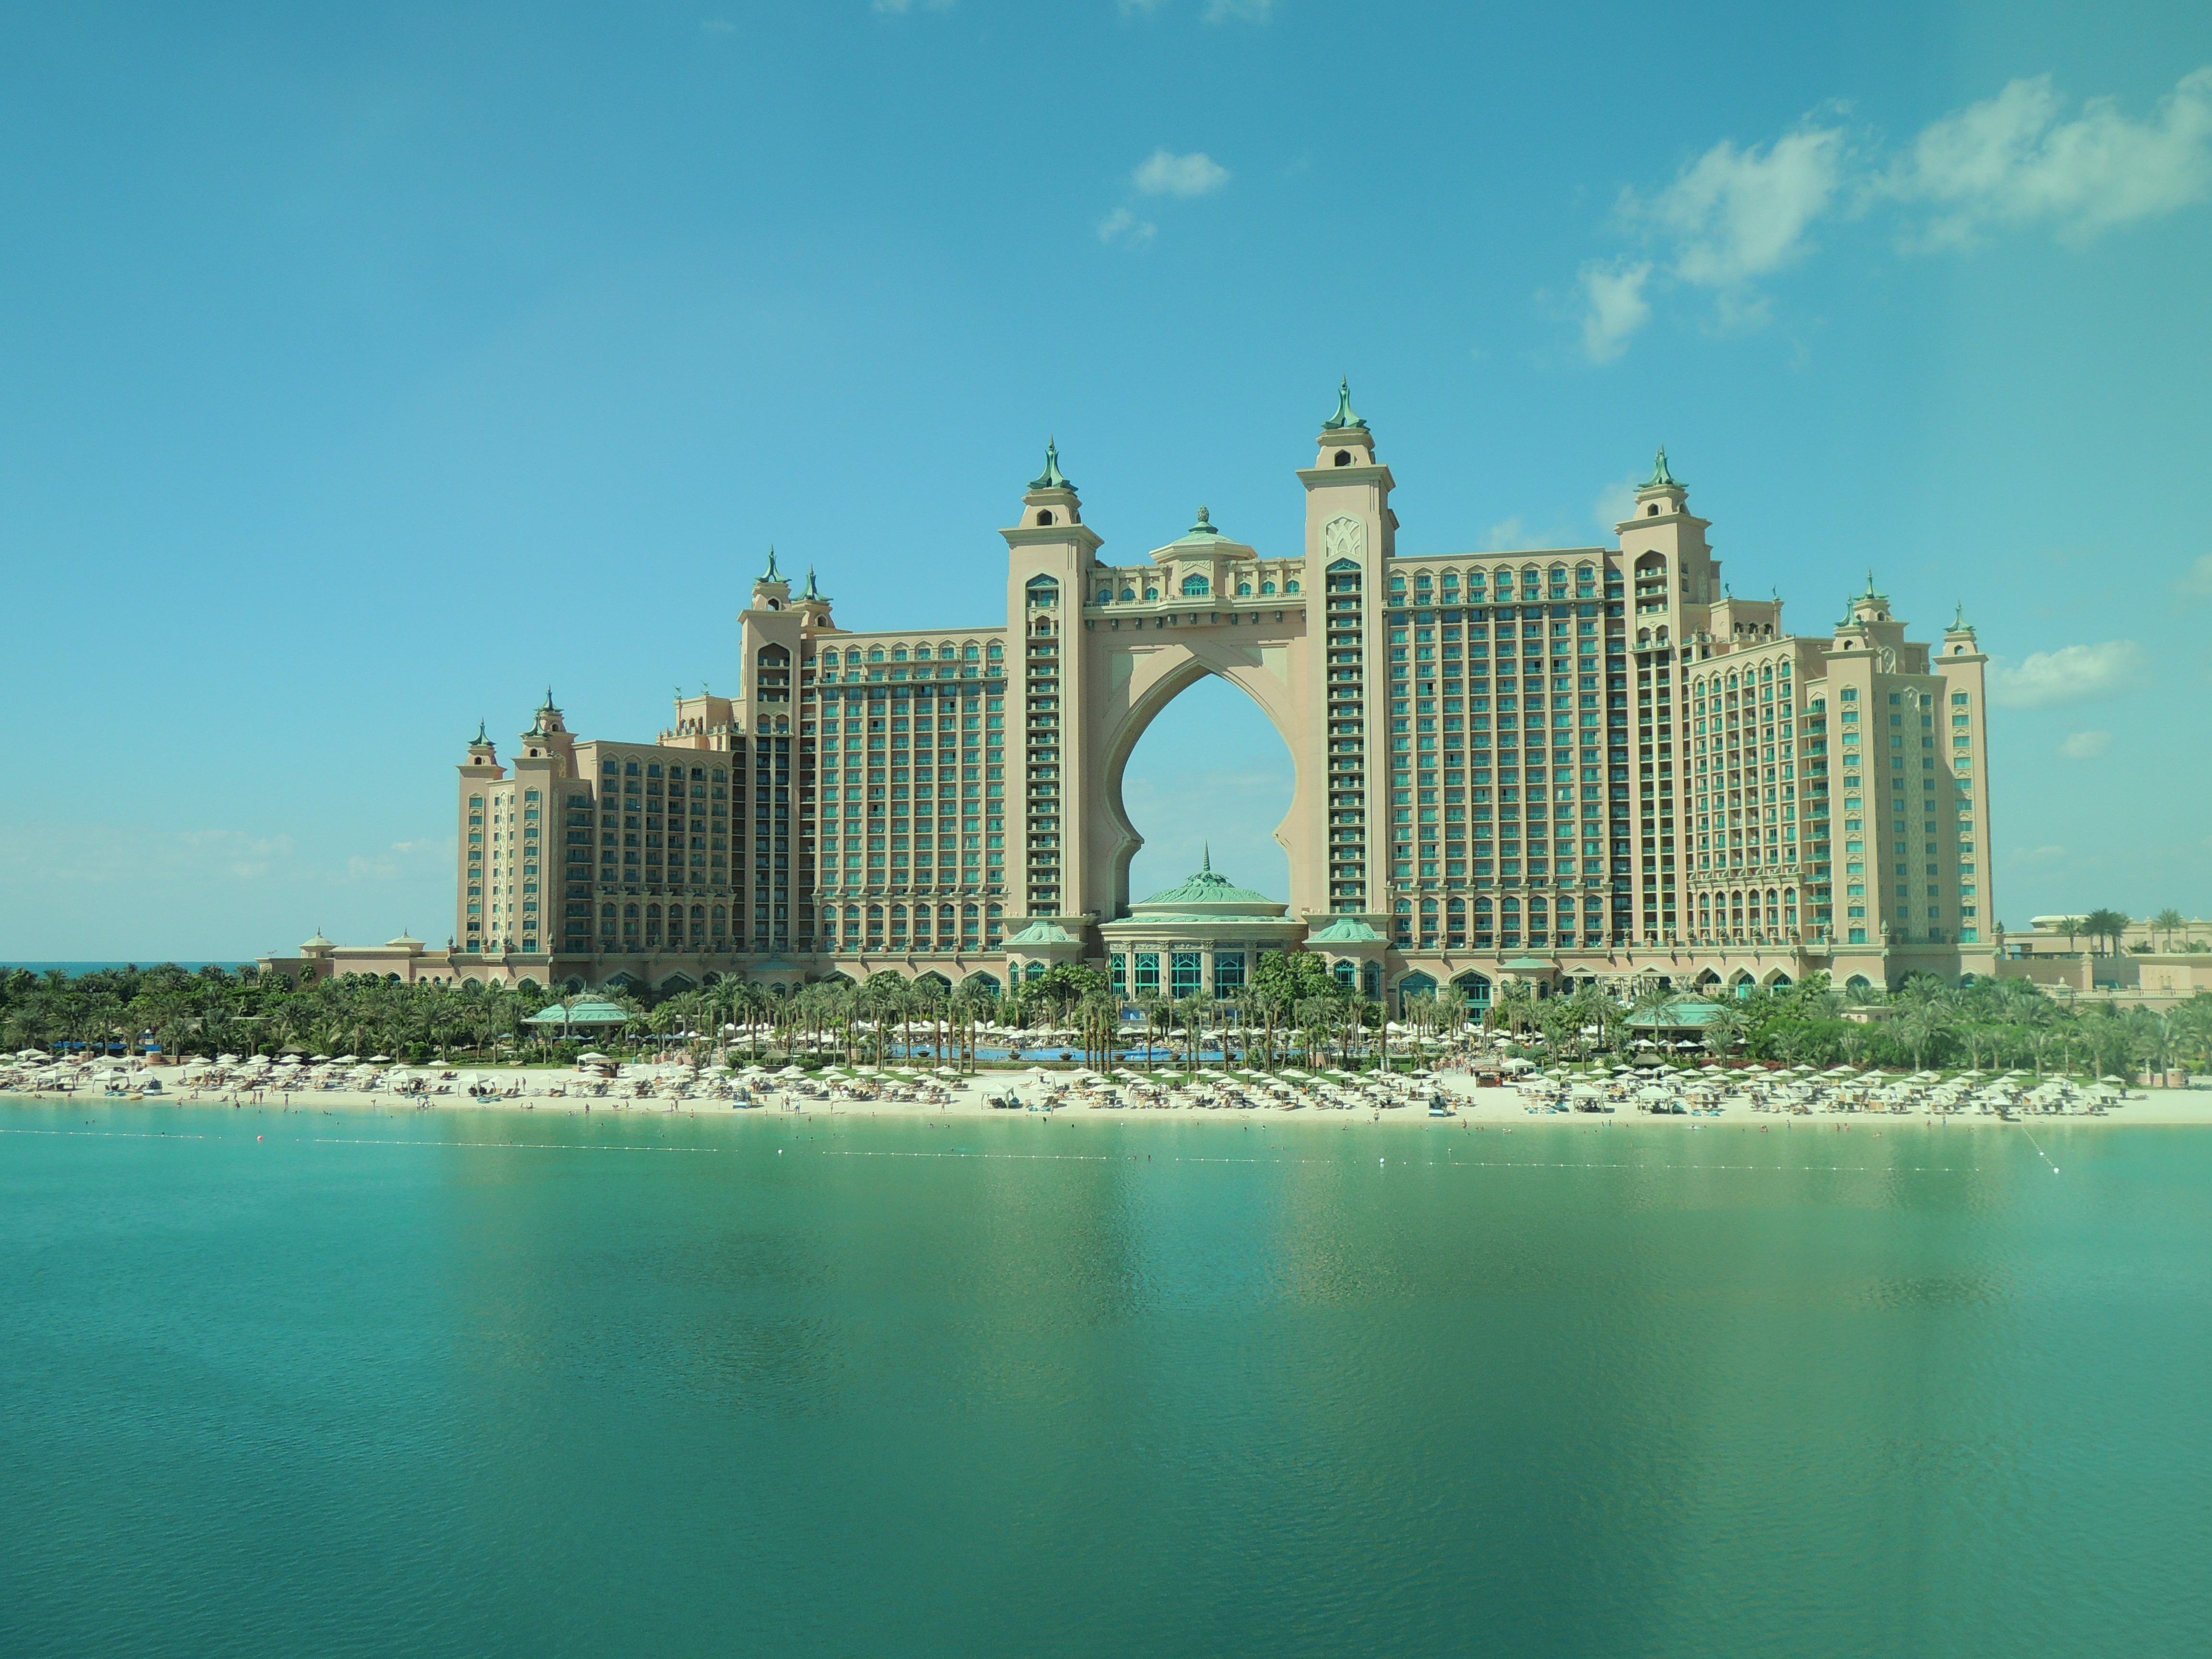
sea, horizon, skyline, desert, city, skyscraper, cityscape, downtown, vacation, dubai, bay, landmark, tourism, hotel, atlantis, uae, emirates, emirate, human settlement